Spanish Navy

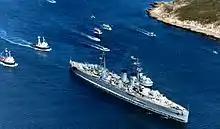
The cruiser was the flagship of the Spanish Navy until its discharge in 1975

During the Rif War in Morocco, the Spanish Navy conducted operations along the coast, including the Alhucemas landing in 1925, the first air-naval landing of the world. At that time, the navy developed a naval aviation branch, the "Aeronáutica naval".